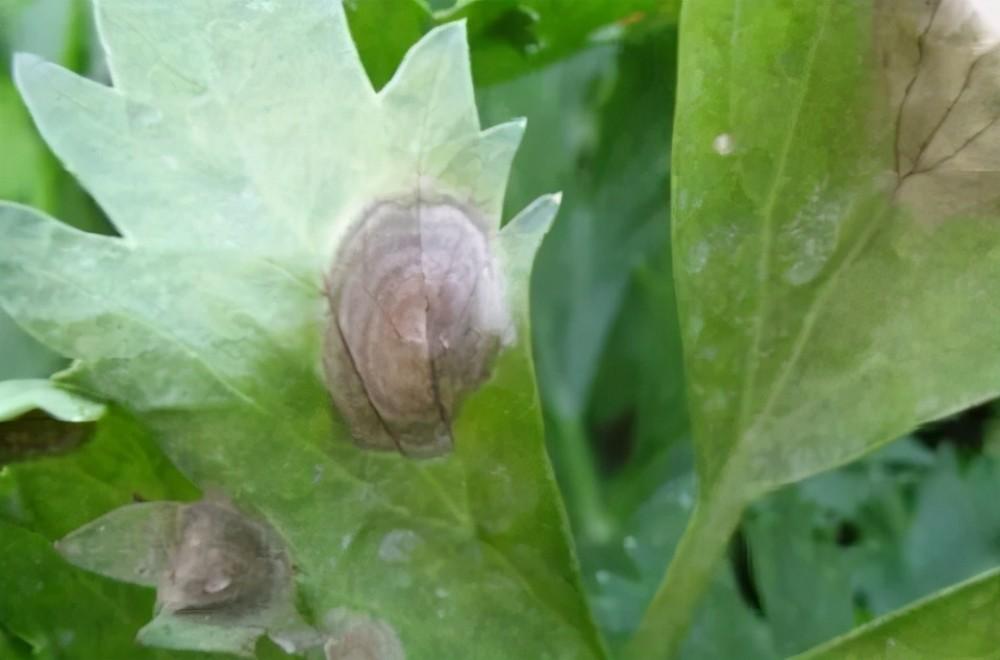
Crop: unknown
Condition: celery_celery_early_blight